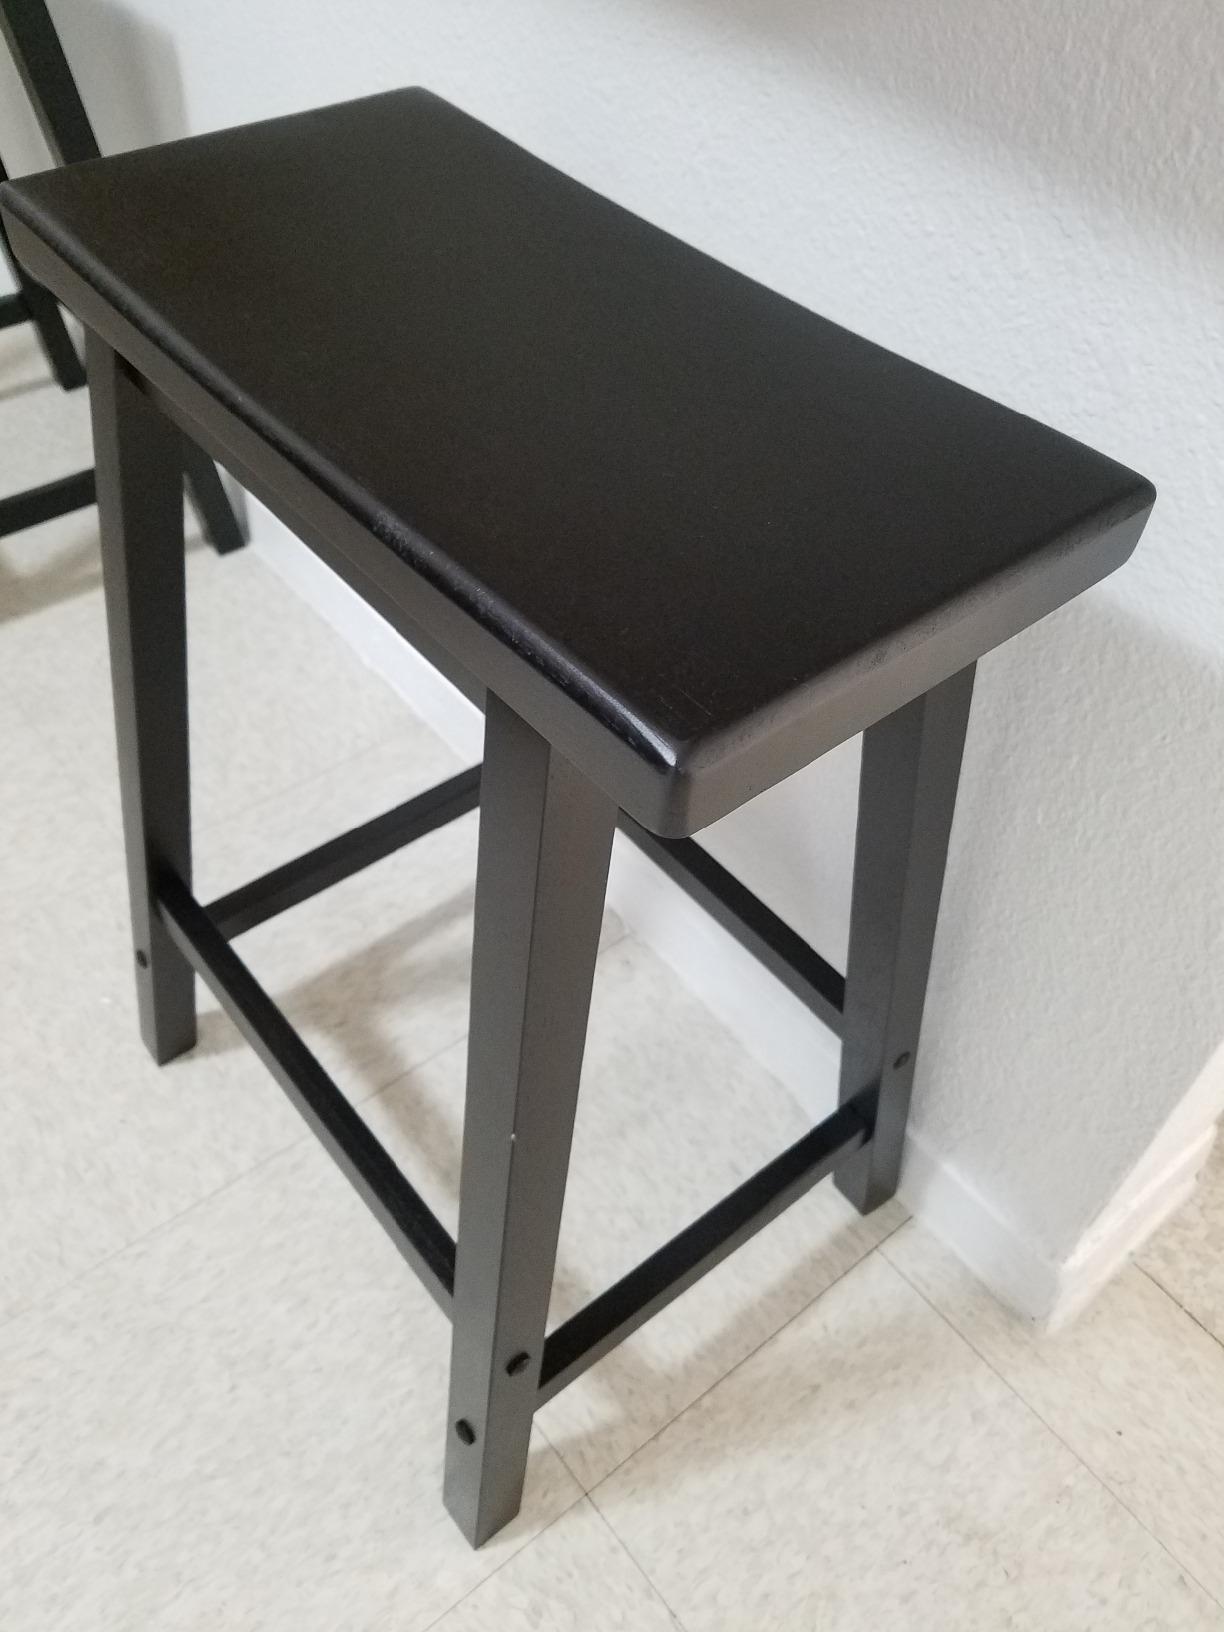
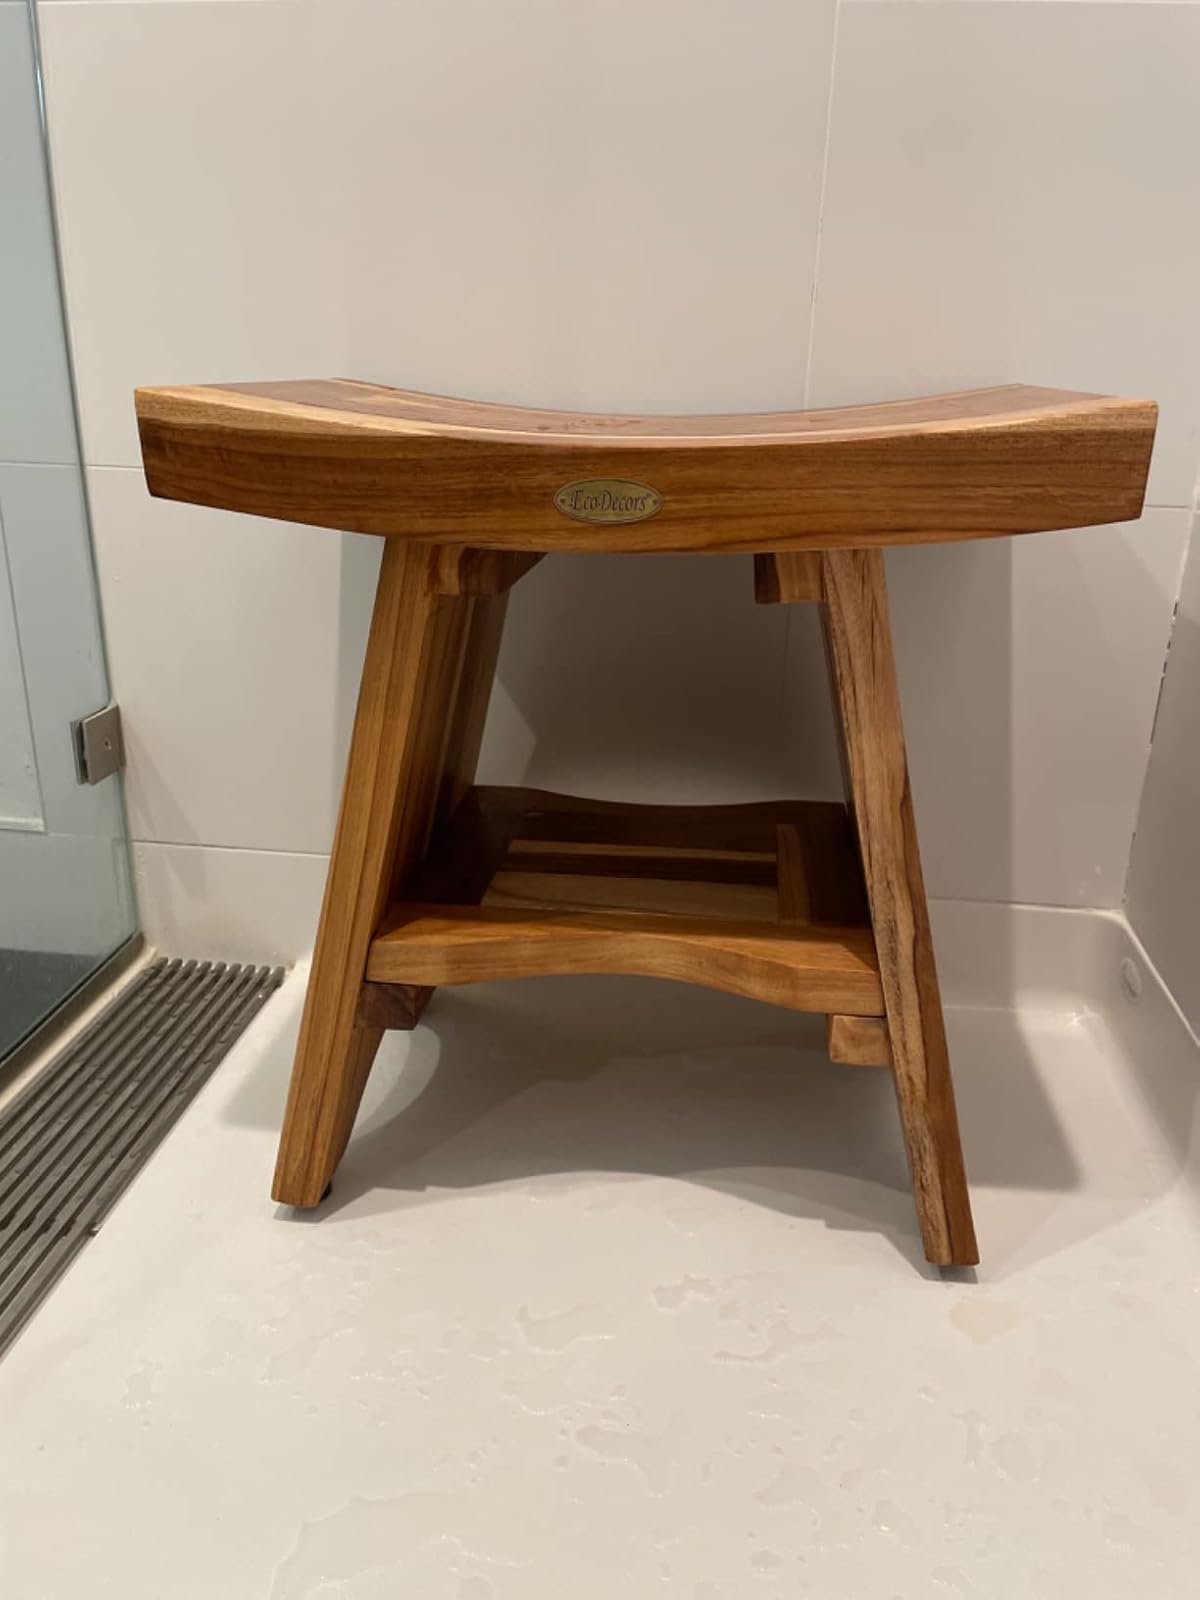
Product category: stool
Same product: no